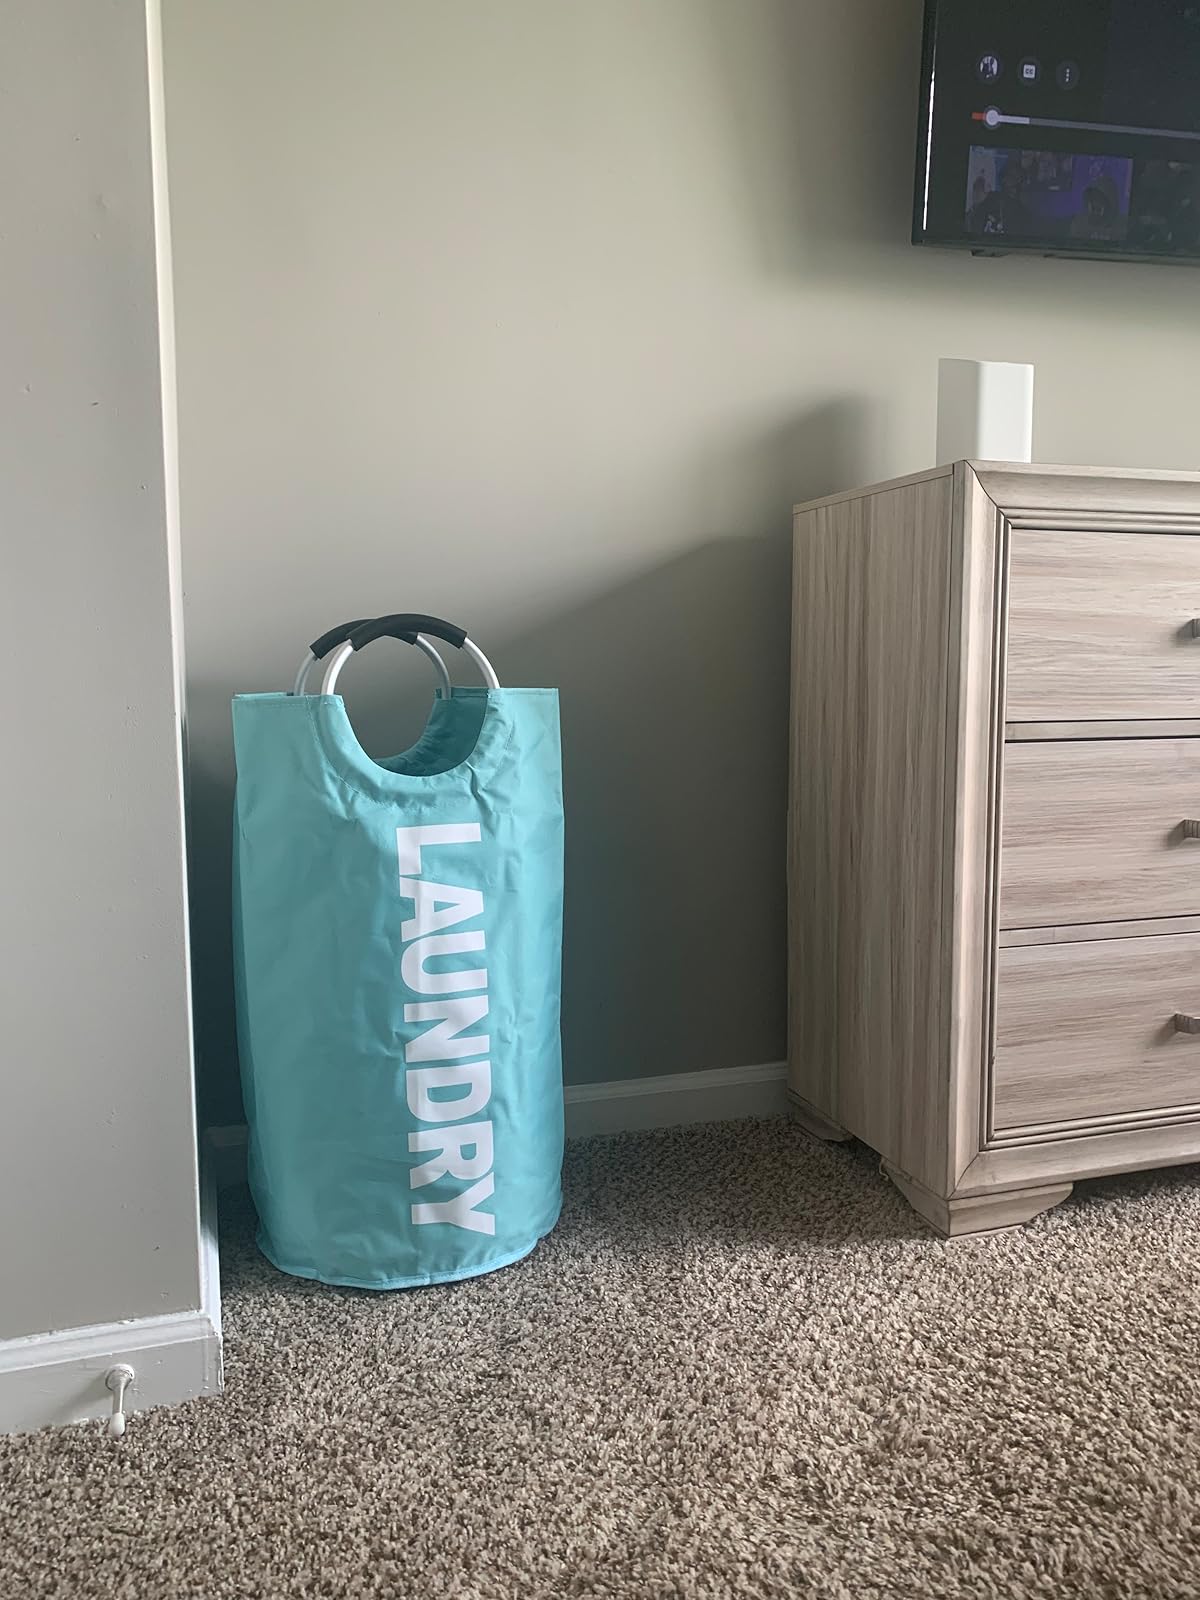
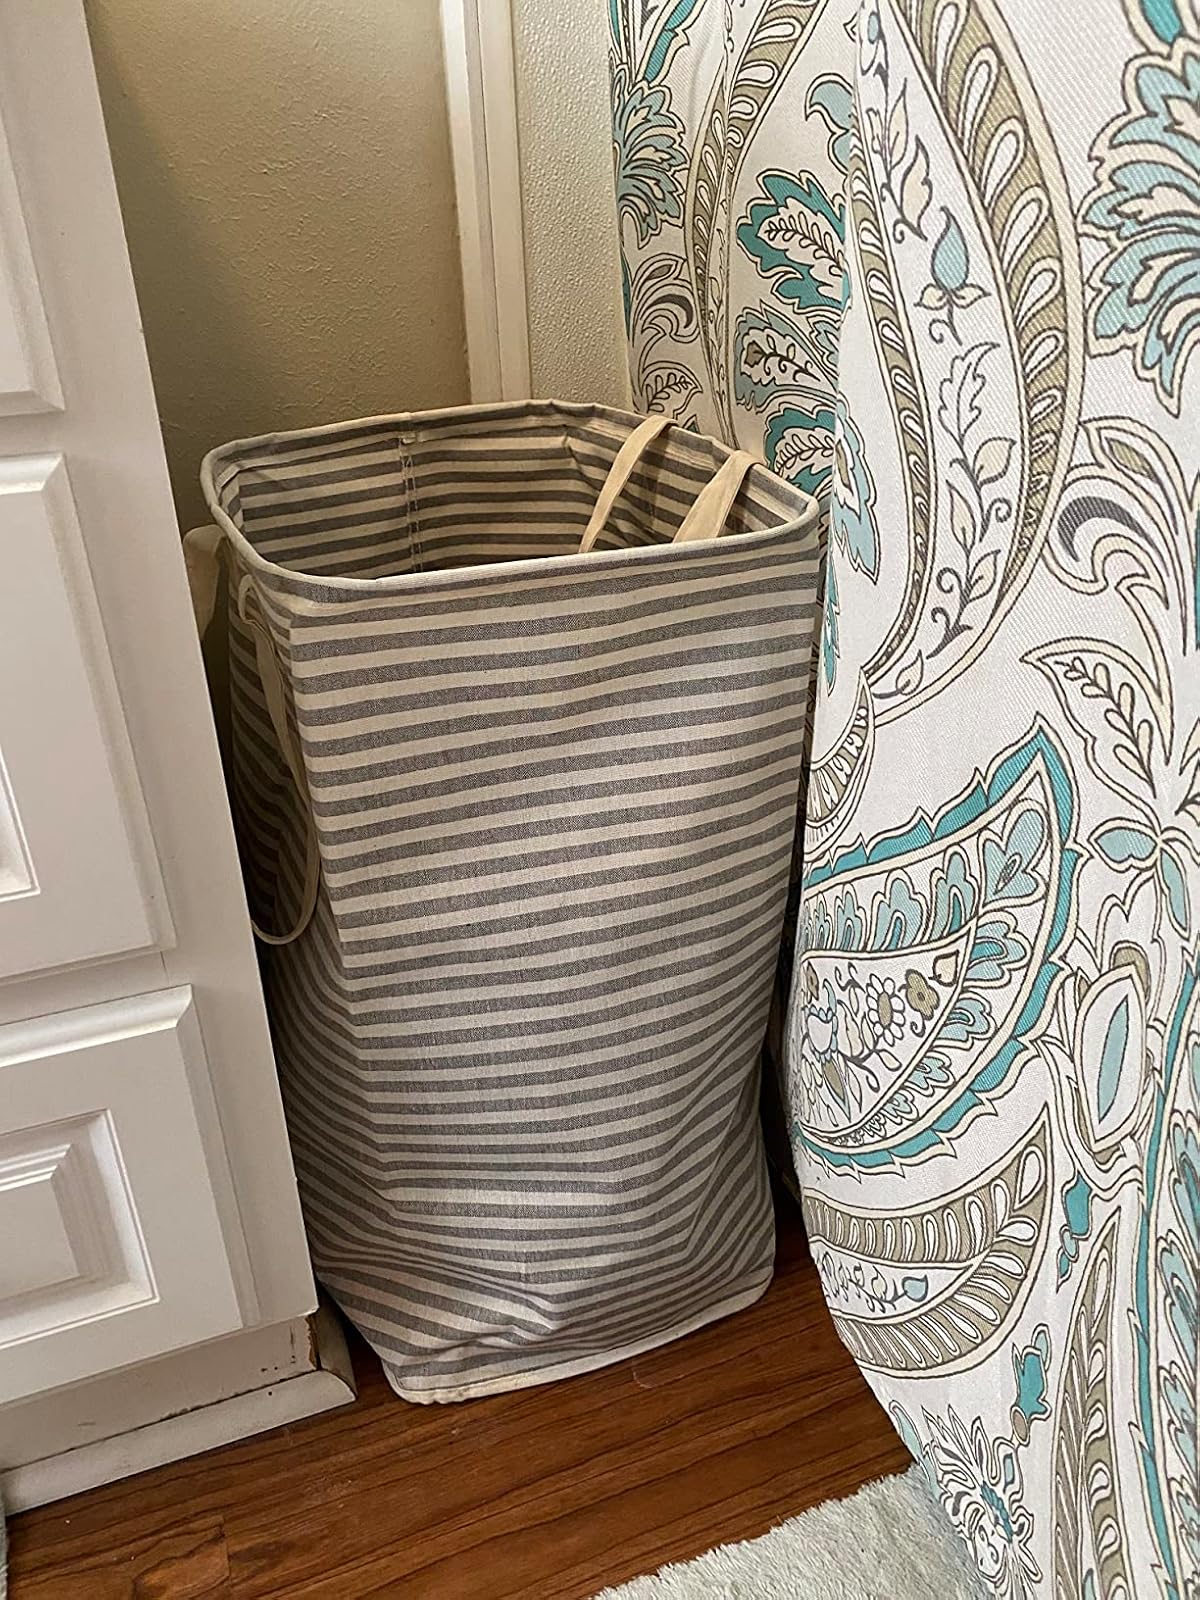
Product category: items_hamper
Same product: no